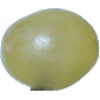
Label: Grape White 1